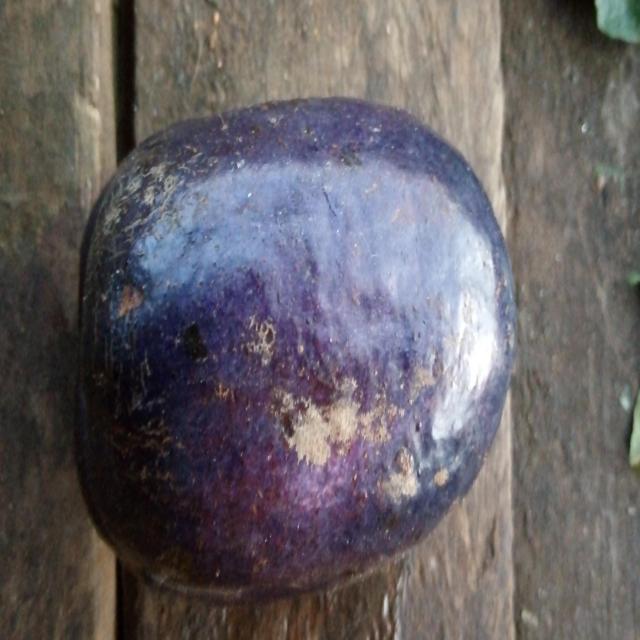
Plum grade: unaffected